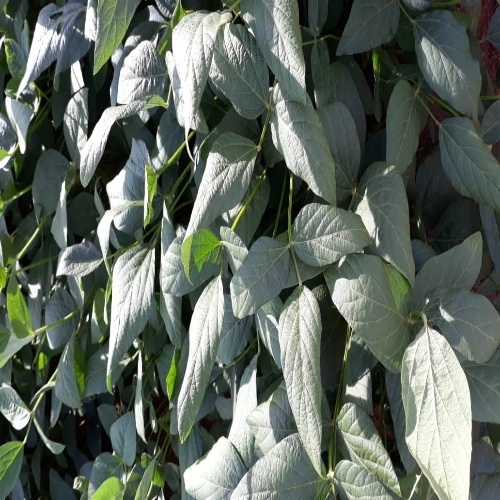
Label: Healthy